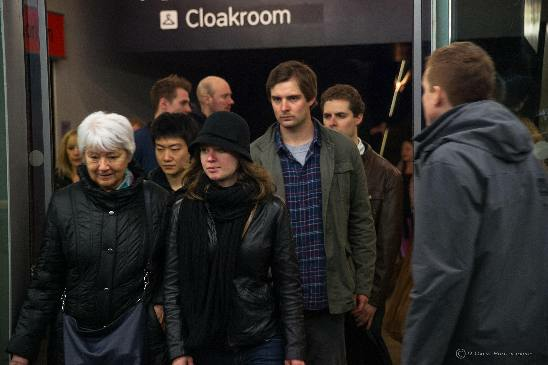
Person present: Yes